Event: Nepal Earthquake
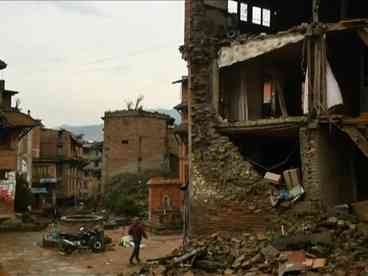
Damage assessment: damage